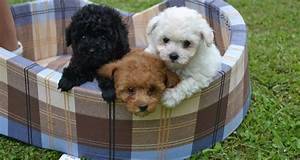
Label: dog